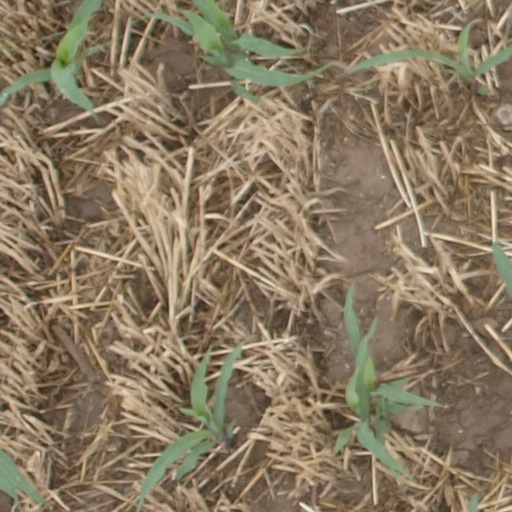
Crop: maize; corn